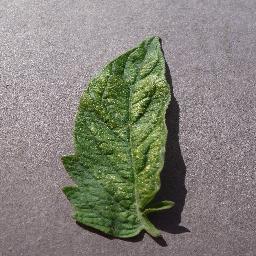
Label: Tomato___Spider_mites Two-spotted_spider_mite